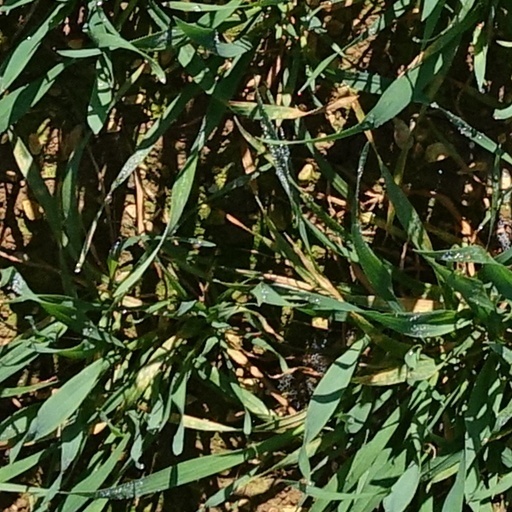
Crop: wheat